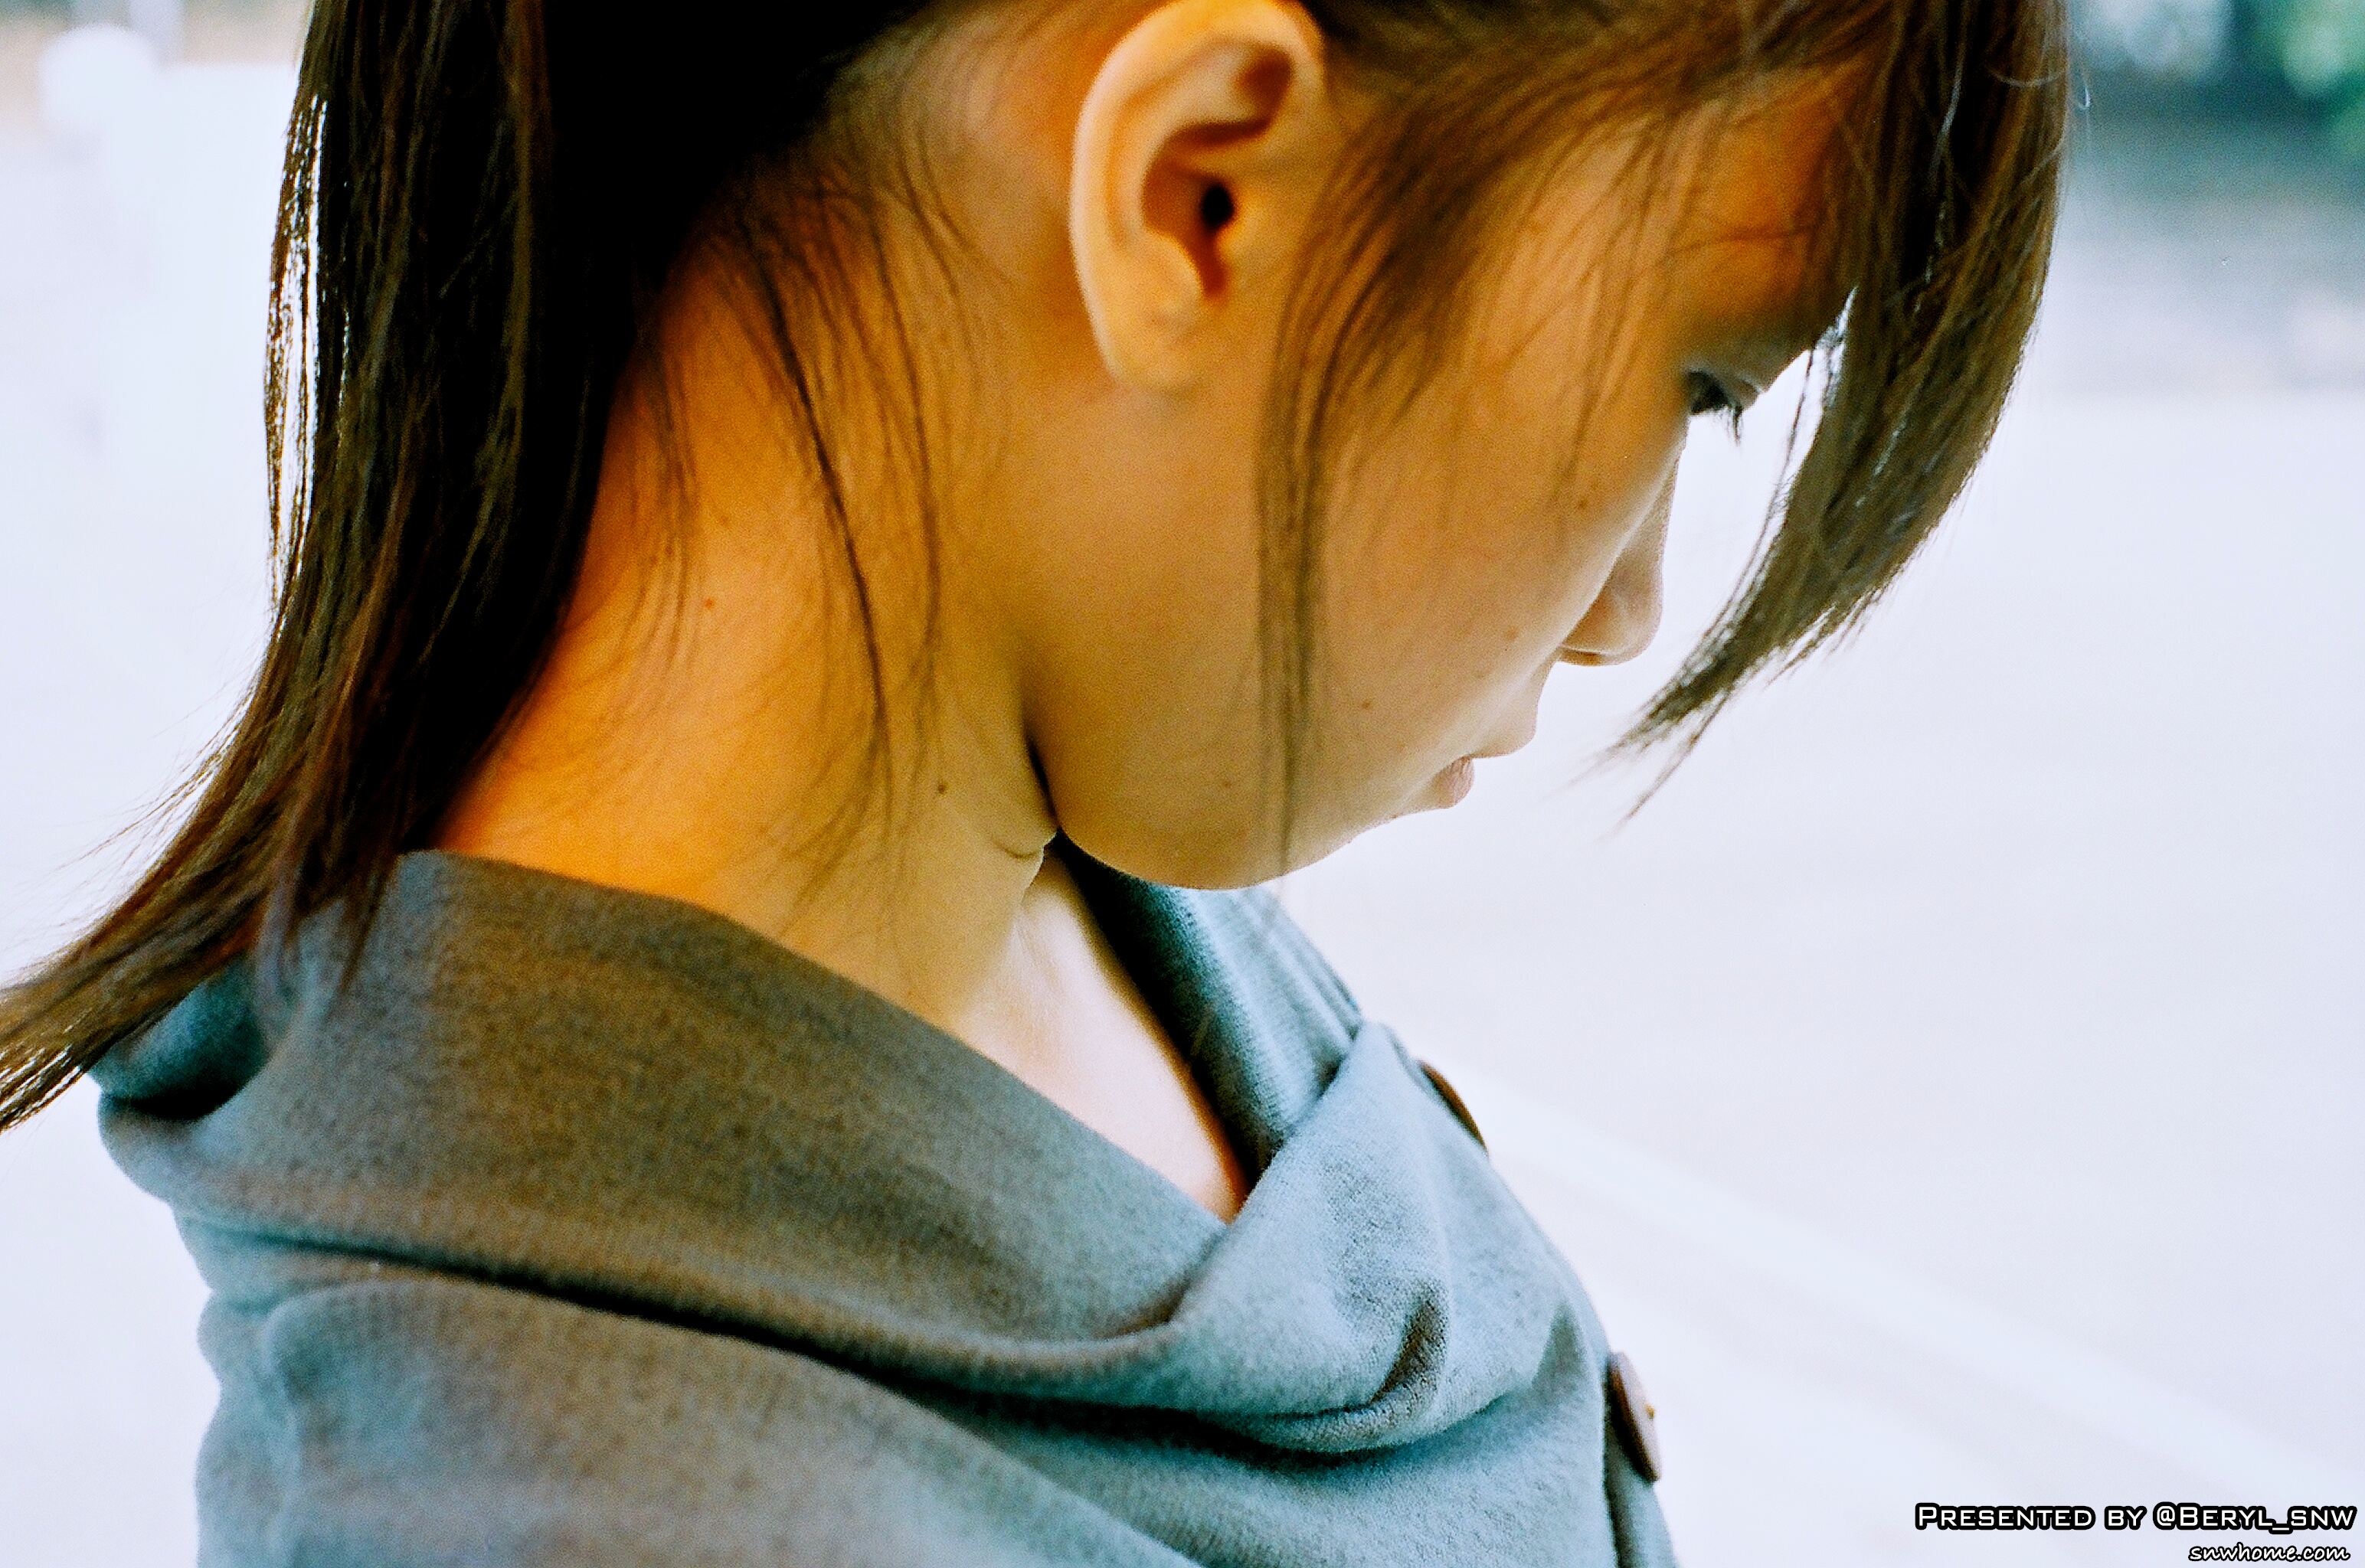
hand, person, sky, girl, woman, hair, photography, town, old, film, slr, portrait, model, spring, color, blue, lady, facial expression, hairstyle, smile, close up, human body, face, sunny, nose, girls, students, buildings, eye, glasses, university, head, skin, beauty, canton, school, blond, organ, daily, gdut, films, shamian, emotion, interaction, photo shoot, brown hair, sense, portrait photography